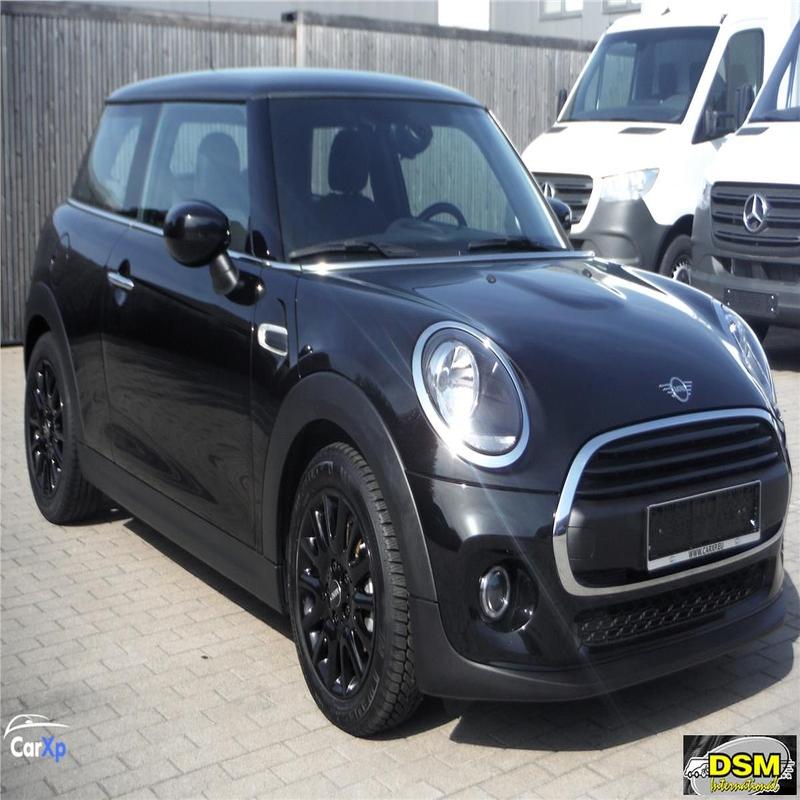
Aucun dommage détecté.
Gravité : aucun